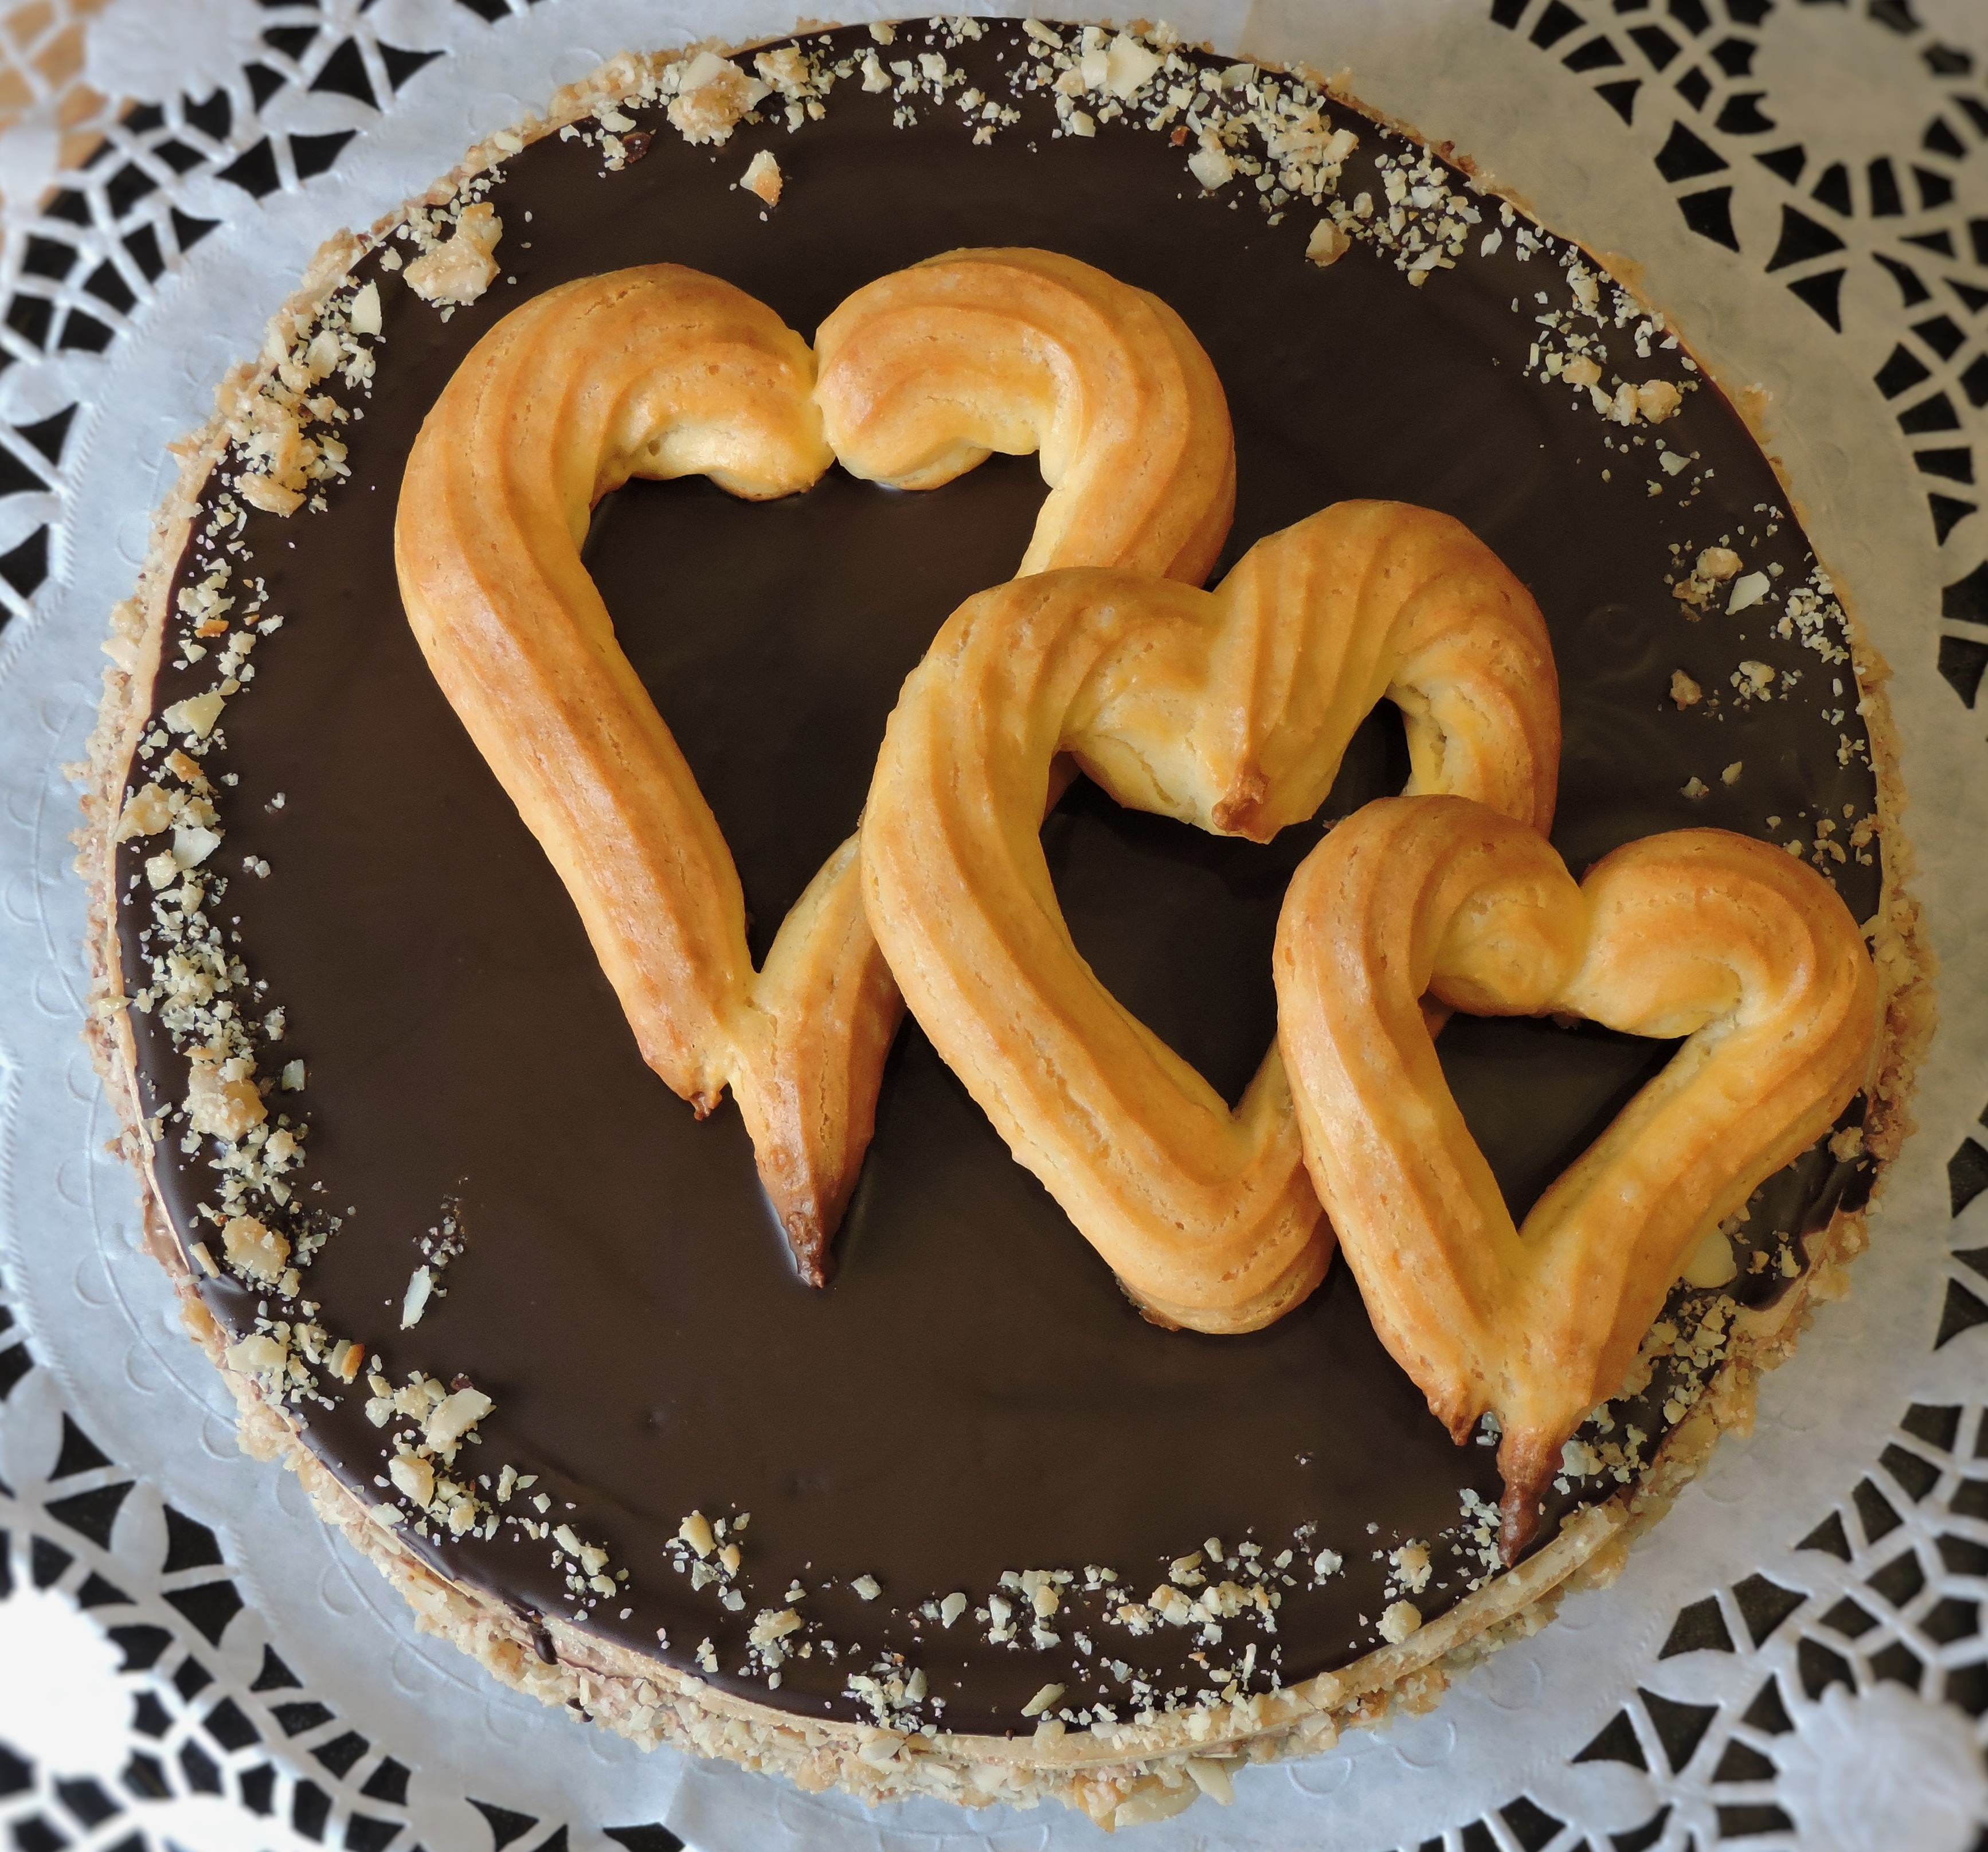
sweet, heart, food, dessert, cake, icing, pretzel, baked goods, father's day, obladentorte, snack food